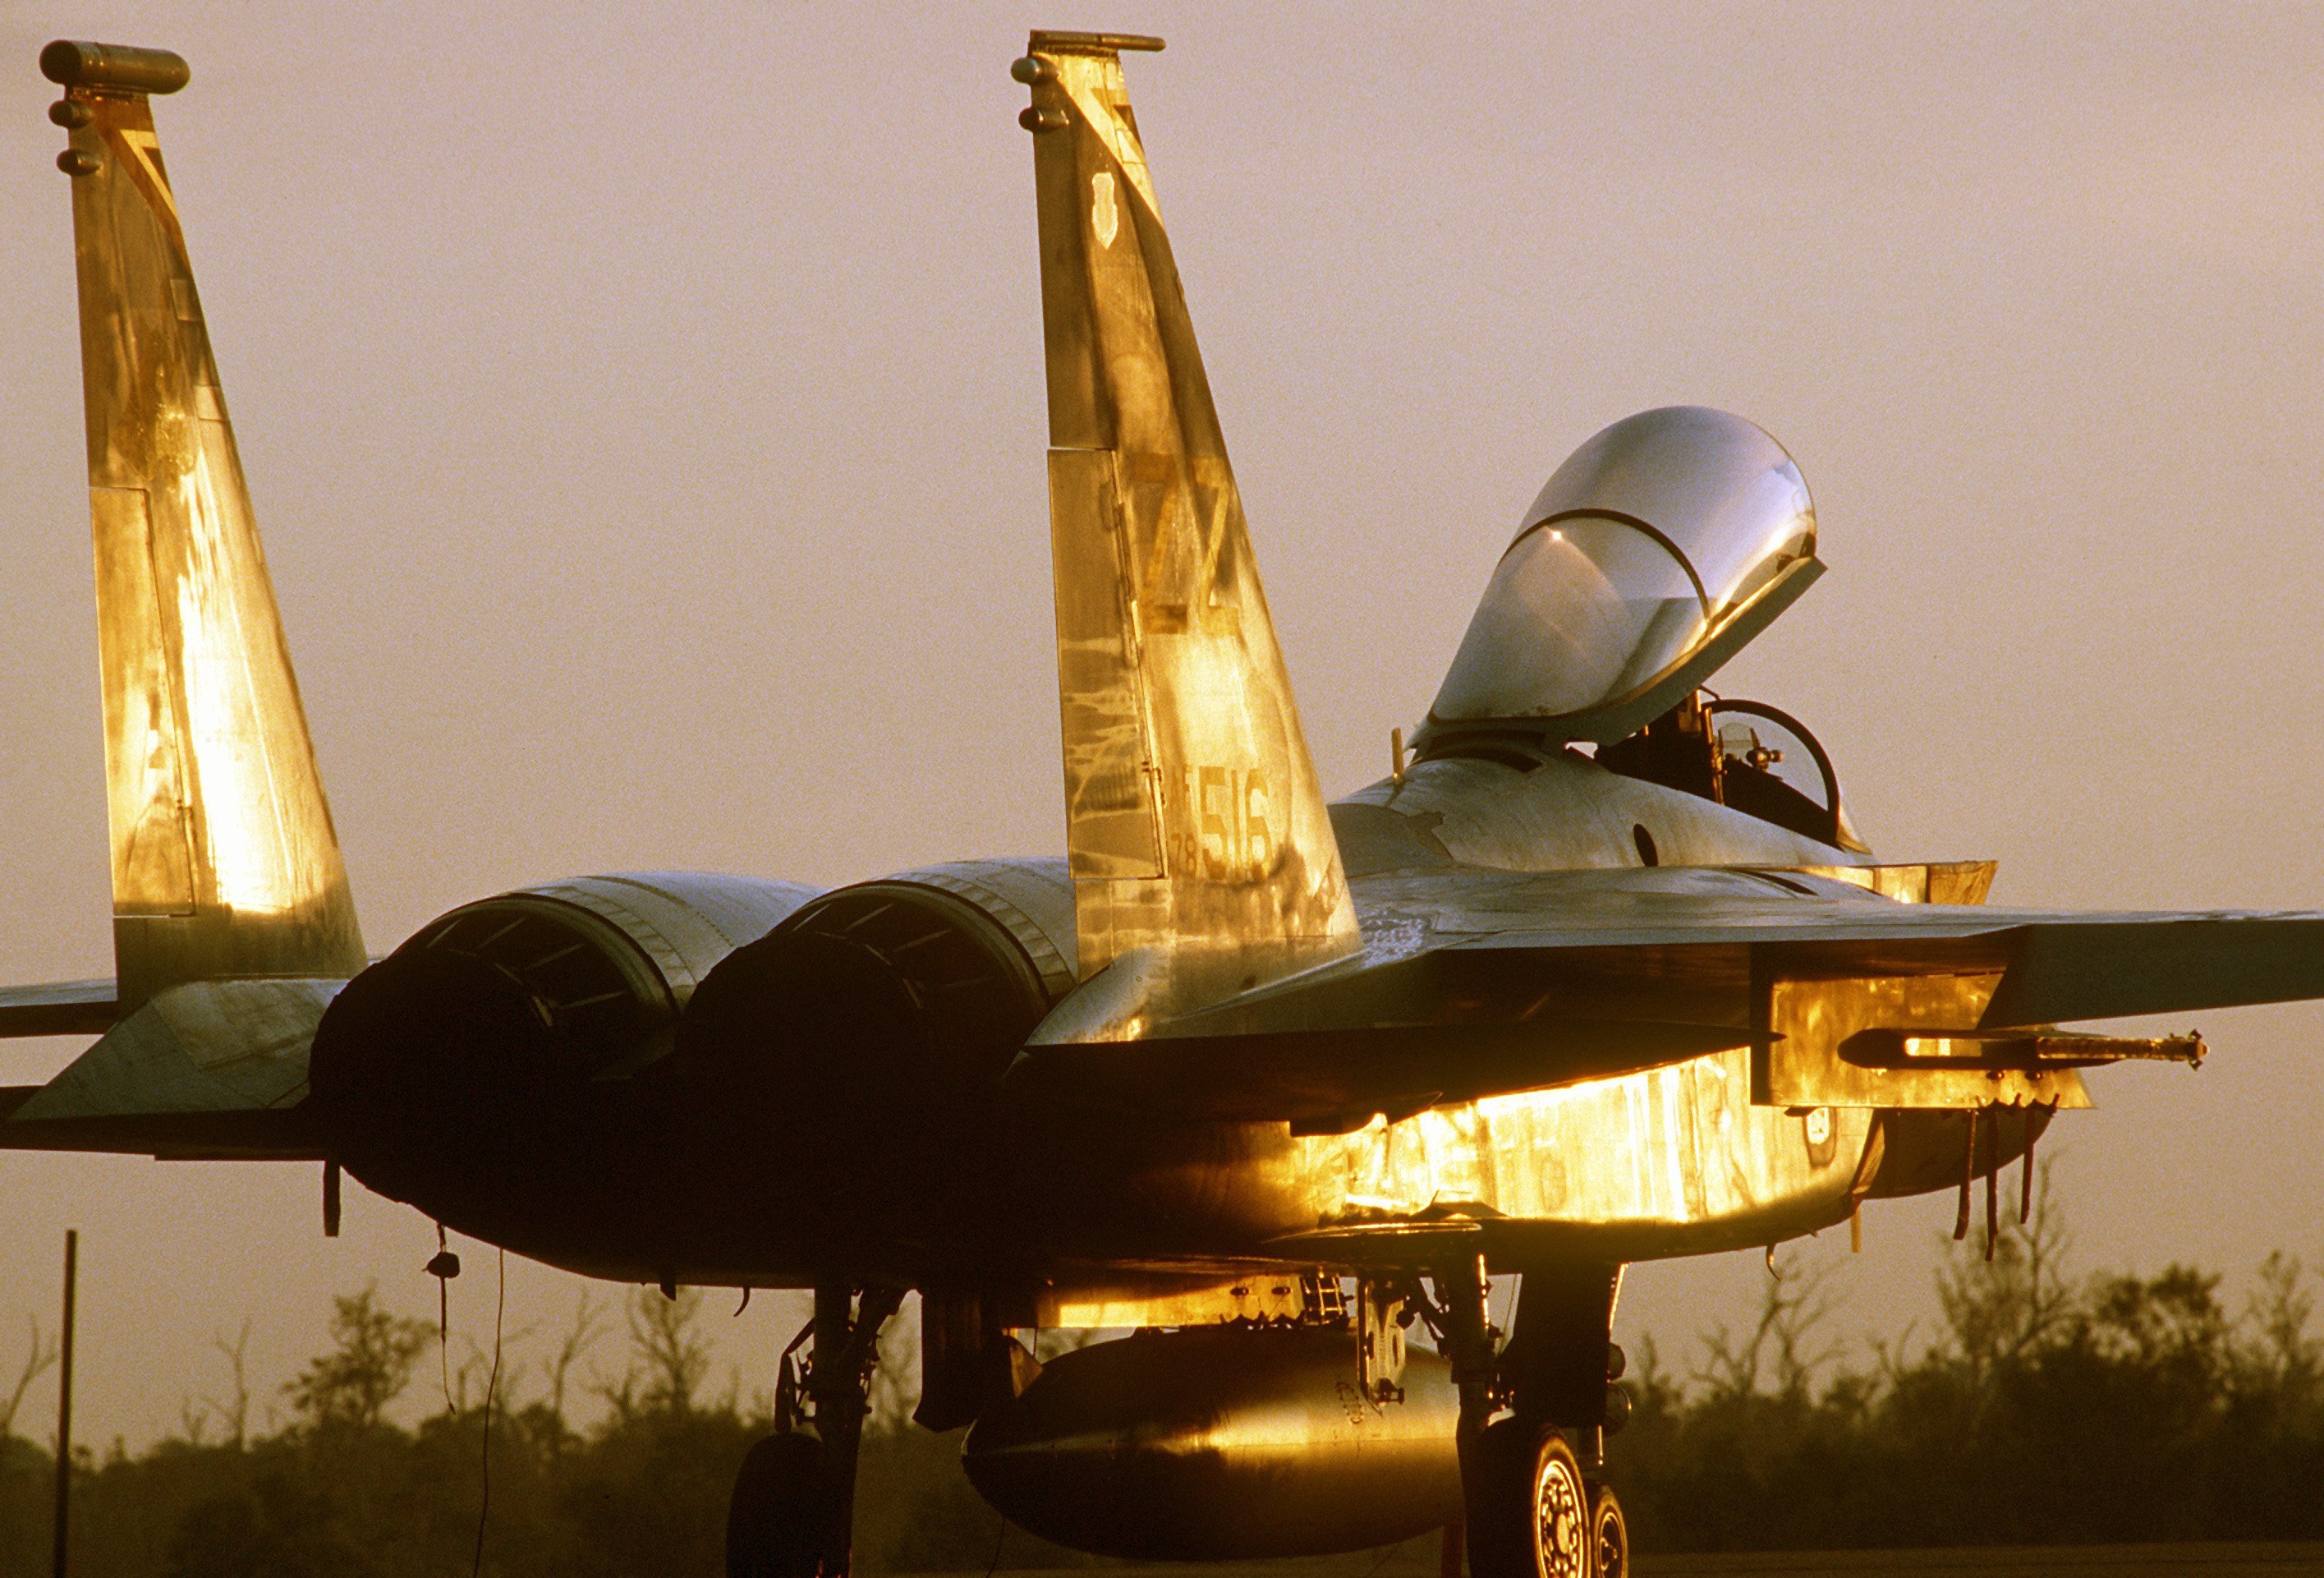
sunset, airplane, aircraft, fighter jet, military, jet, army, vehicle, aviation, usa, fight, war, defense, air force, jet aircraft, fighter aircraft, military aircraft, atmosphere of earth